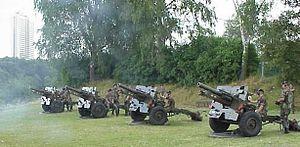
Le canon Ordnance QF 25 pounder, ou simplement 25-pounder ou 25-pdr fut le principal obusier/canon de campagne britannique entre la fin des années 1930 et les années 1960. Il entra en service juste avant la Seconde Guerre mondiale pour remplacer l'Ordnance QF 18 pounder et l'obusier de 4,5 pouces QF 4.5 et fut considéré par beaucoup comme la meilleure pièce d'artillerie de campagne de la guerre, associant cadence de tir élevée, projectile relativement efficace et mobilité élevée.
"L’Armée luxembourgeoise, est le nom des forces militaires du Grand-Duché de Luxembourg. Elle comprend des unités terrestres, regroupant moins de mille hommes. Le Luxembourg possède un petit navire de marine basé à Zeebruges, et depuis peu un gros avion de transport militaire de type Airbus. Par ailleurs, plusieurs avions-radars américains ""Awacs"" affectés à l'OTAN sont immatriculés au Grand-Duché.